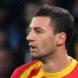
Age: 28